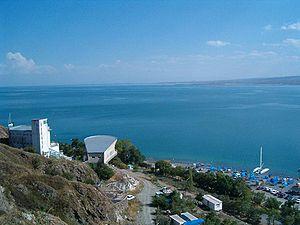
Le Gegharkunik, Gégharkounik ou Gélarkounik est un marz de l'Arménie situé au nord-est du pays, dont la capitale est Gavar. Il est bordé à l'est par l'Azerbaïdjan, au sud par le marz de Vayots Dzor, à l'ouest par ceux d'Ararat et de Kotayk, et au nord par celui de Tavush. C'est au cœur de cette région que s'étend le lac Sevan, le plus grand d'Arménie.